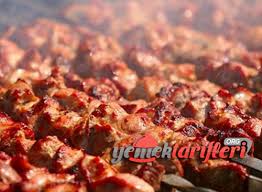
Yemek: kebap